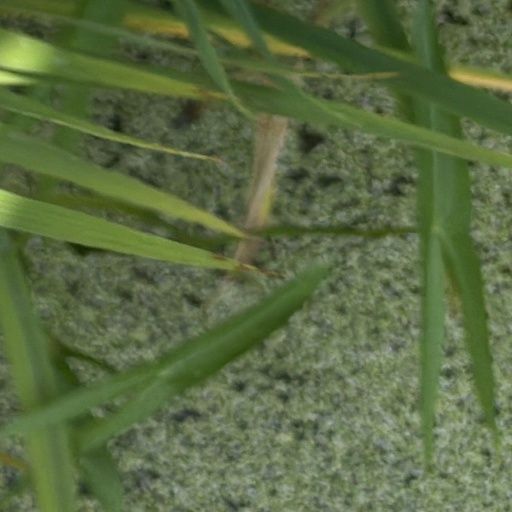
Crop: rice